Indian Peace Commission

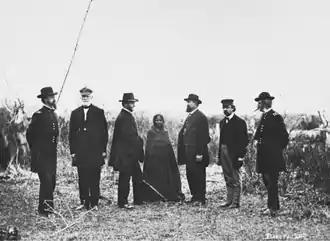
Indian Peace Commissioners and an unidentified Indigenous woman, from left to right, Terry, Harney, Sherman, Taylor, Tappan, and Augur

The Indian Peace Commission (also the Sherman, Taylor, or Great Peace Commission) was a group formed by an act of Congress on July 20, 1867 "to establish peace with certain hostile Indian tribes." It was composed of four civilians and three, later four, military leaders. Throughout 1867 and 1868, they negotiated with a number of tribes, including the Comanche, Kiowa, Arapaho, Kiowa-Apache, Cheyenne, Lakota, Navajo, Snake, Sioux, and Bannock. The treaties that resulted were designed to move the tribes to reservations, to "civilize" and assimilate these native peoples, and transition their societies from a nomadic to an agricultural existence.